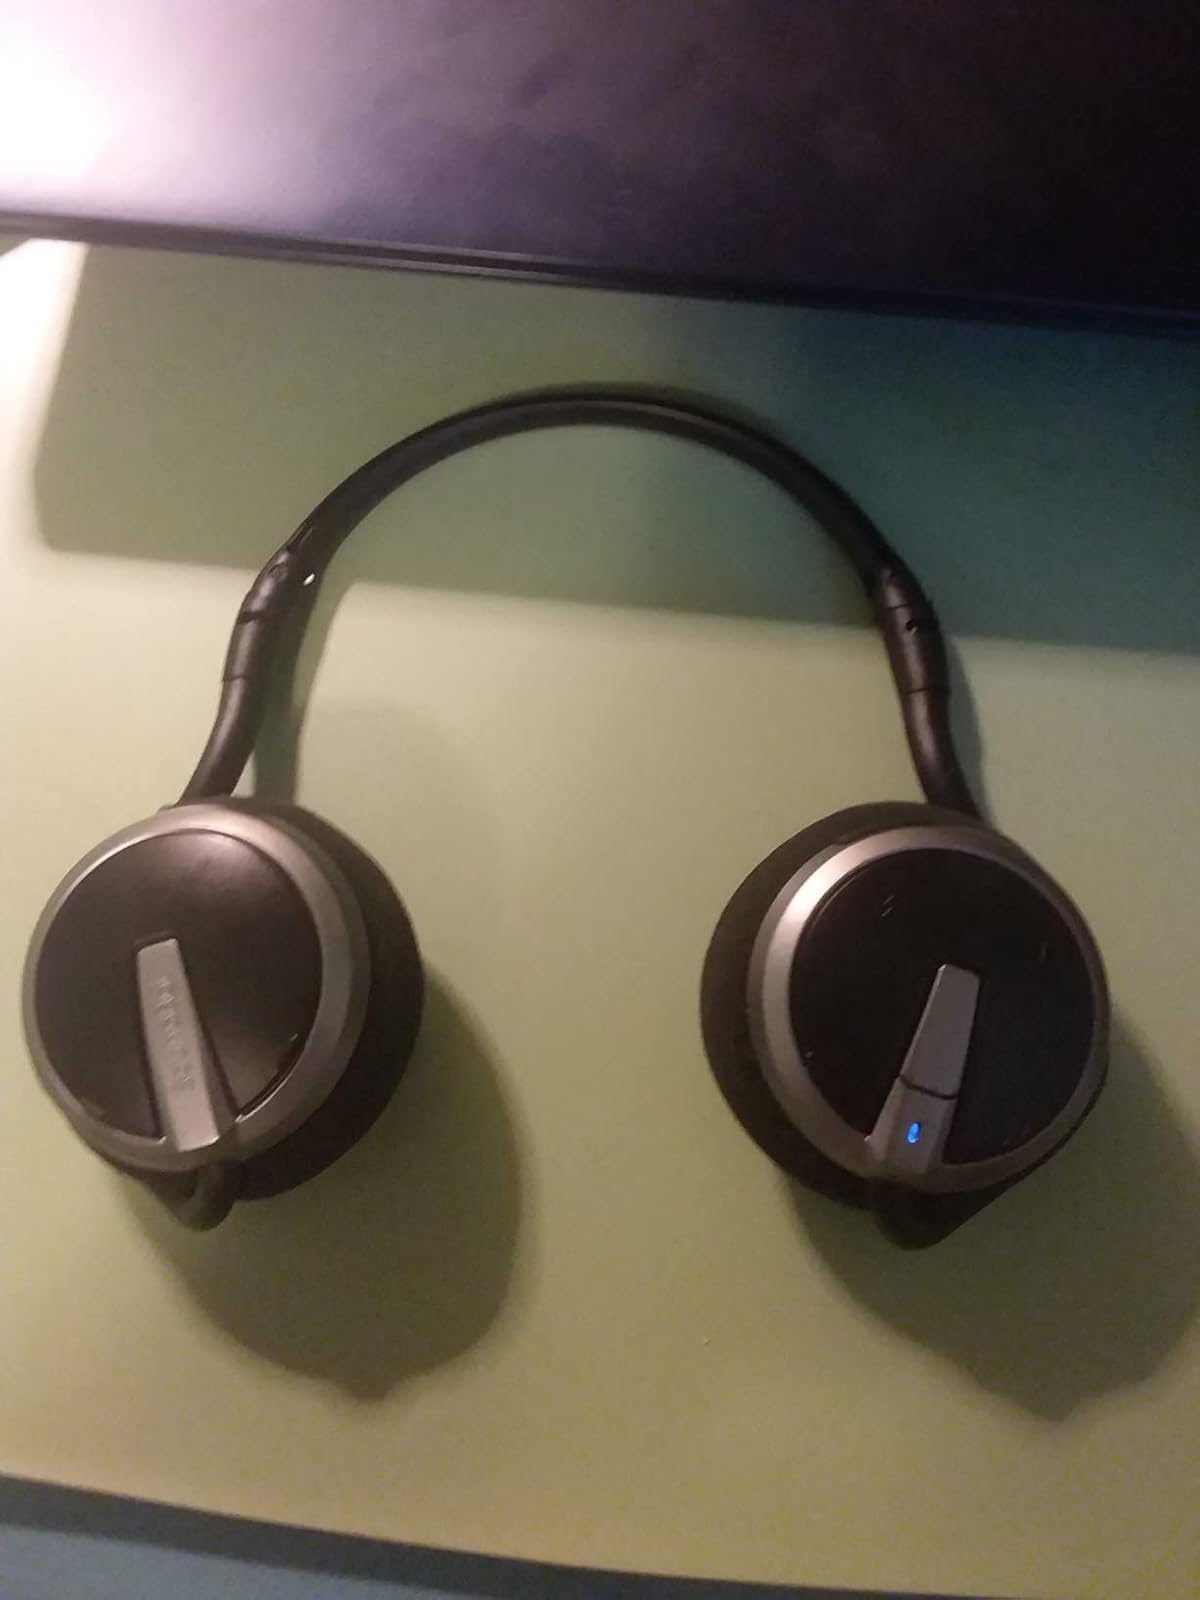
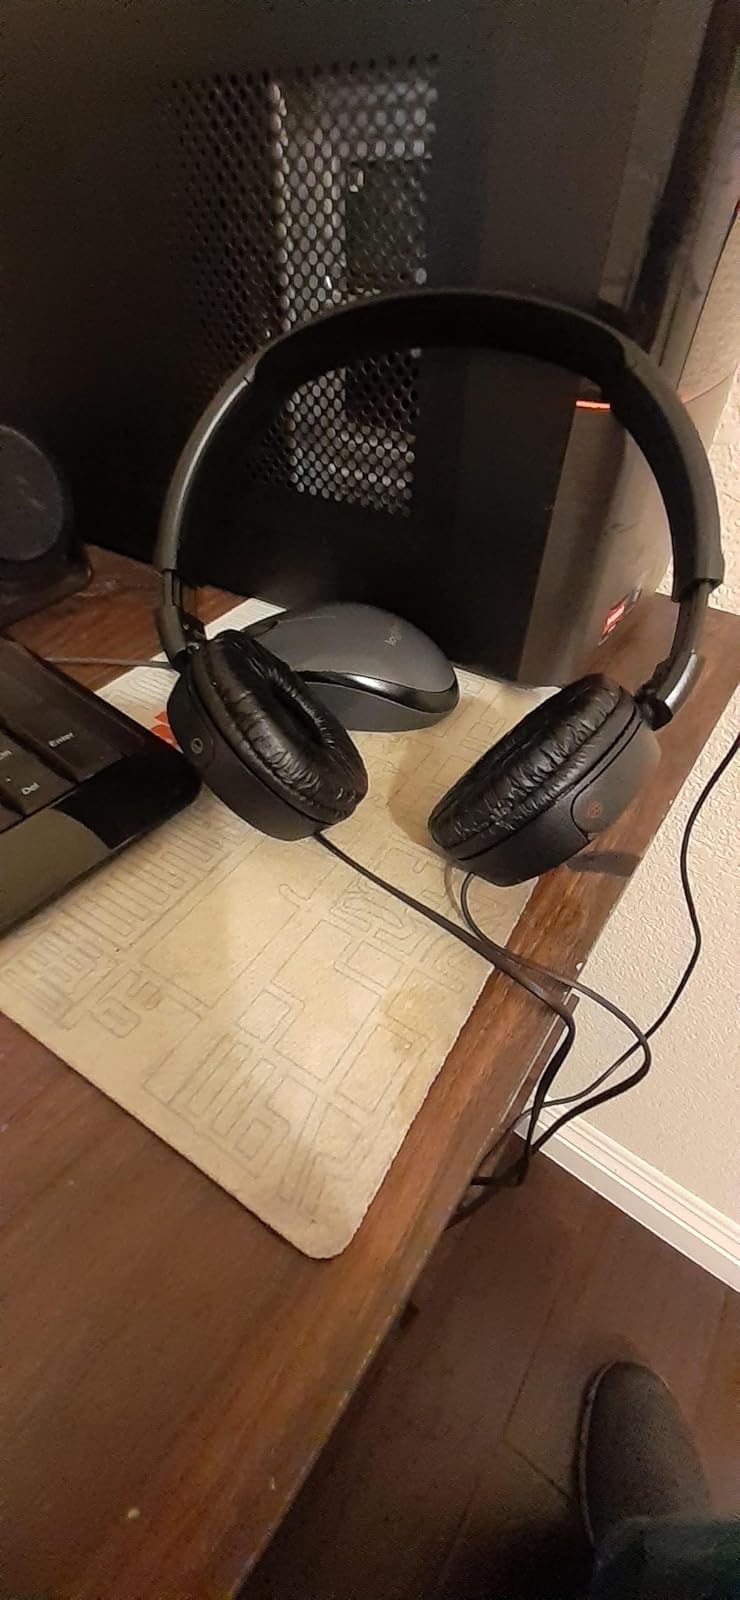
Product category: headphones
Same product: no